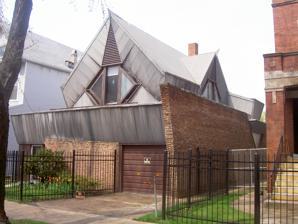
Building: Bachman House
Country: United States of America
Year built: 1948
House in Chicago, Illinois, United States Bachman House General information Status Completed Type House Location 1244 W. Carmen Ave., Chicago , Illinois Country United States Coordinates 41°58′29″N 87°39′42″W / 41.9747°N 87.6616°W / 41.9747; -87.6616 Construction started 1947 Completed 1948 Design and construction Architect(s) Bruce Goff Chicago Landmark Designated December 9, 1992 Marker The Bachman House is a house in Chicago , Illinois , United States. It is located at 1244 W. Carmen Ave. The house was built between 1947 and 1948 by Bruce Goff . Architect Bruce Goff created a neighborhood sensation in 1948, when he remodeled a modest wood house (built in 1889) into the home and studio for recording engineer Myron Bachman. The window openings were changed and an exterior cladding of brick and corrugated aluminum was added. It remains a local attraction, as well as a nationally recognized example of work by one of architecture's most unusual figures. Much of Goff's architectural career was spent in Oklahoma, although he maintained a practice in Chicago from 1934 to 1942. Goff also designed the Turzak House , another Chicago Landmark. Bachman House was designated a Chicago Landmark on December 9, 1992. References